71st Primetime Emmy Awards

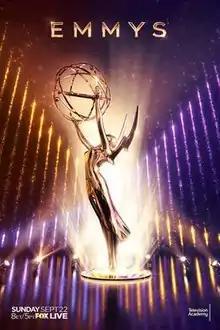
Promotional poster

The 71st Primetime Emmy Awards honored the best in American prime time television programming from June 1, 2018, until May 31, 2019, as chosen by the Academy of Television Arts & Sciences. The ceremony was held on September 22, 2019, at the Microsoft Theater in Downtown Los Angeles, California, and was broadcast in the United States by Fox; it was preceded by the 71st Primetime Creative Arts Emmy Awards on September 14 and 15. The show did not have a host for the fourth time in its history, following the telecasts in 2003 (when the ceremony also aired on Fox), 1998 (on NBC), and 1975 (on CBS).